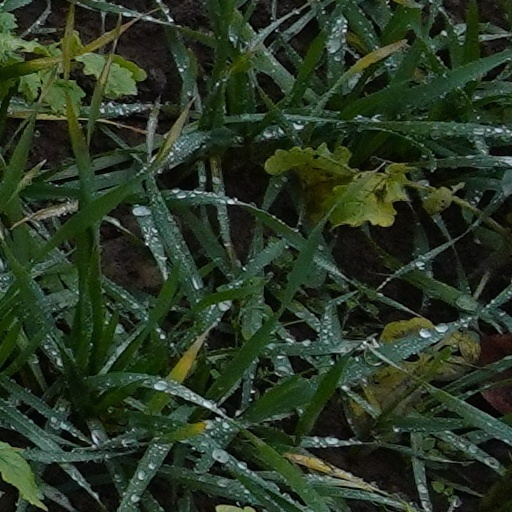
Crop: wheat